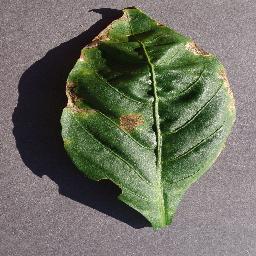
Label: Pepper,_bell___Bacterial_spot